Batajnica

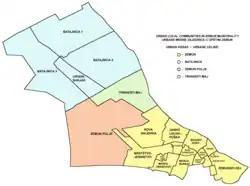
Map of Urban local communities in Zemun municipality

Former local community next to Batajnica, with a population of 956 in 2010. The original settlement was built by the Ministry of the interior from 1946 to 1948. It is surrounded by farms and located near the Danube. There is one soccer club with a regular sized field and a training ground where "FK 13. Maj" plays.